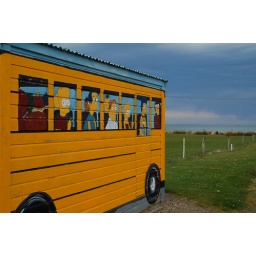
A brightly painted bus shelter in Colac Bay. I liked the sky in the background.